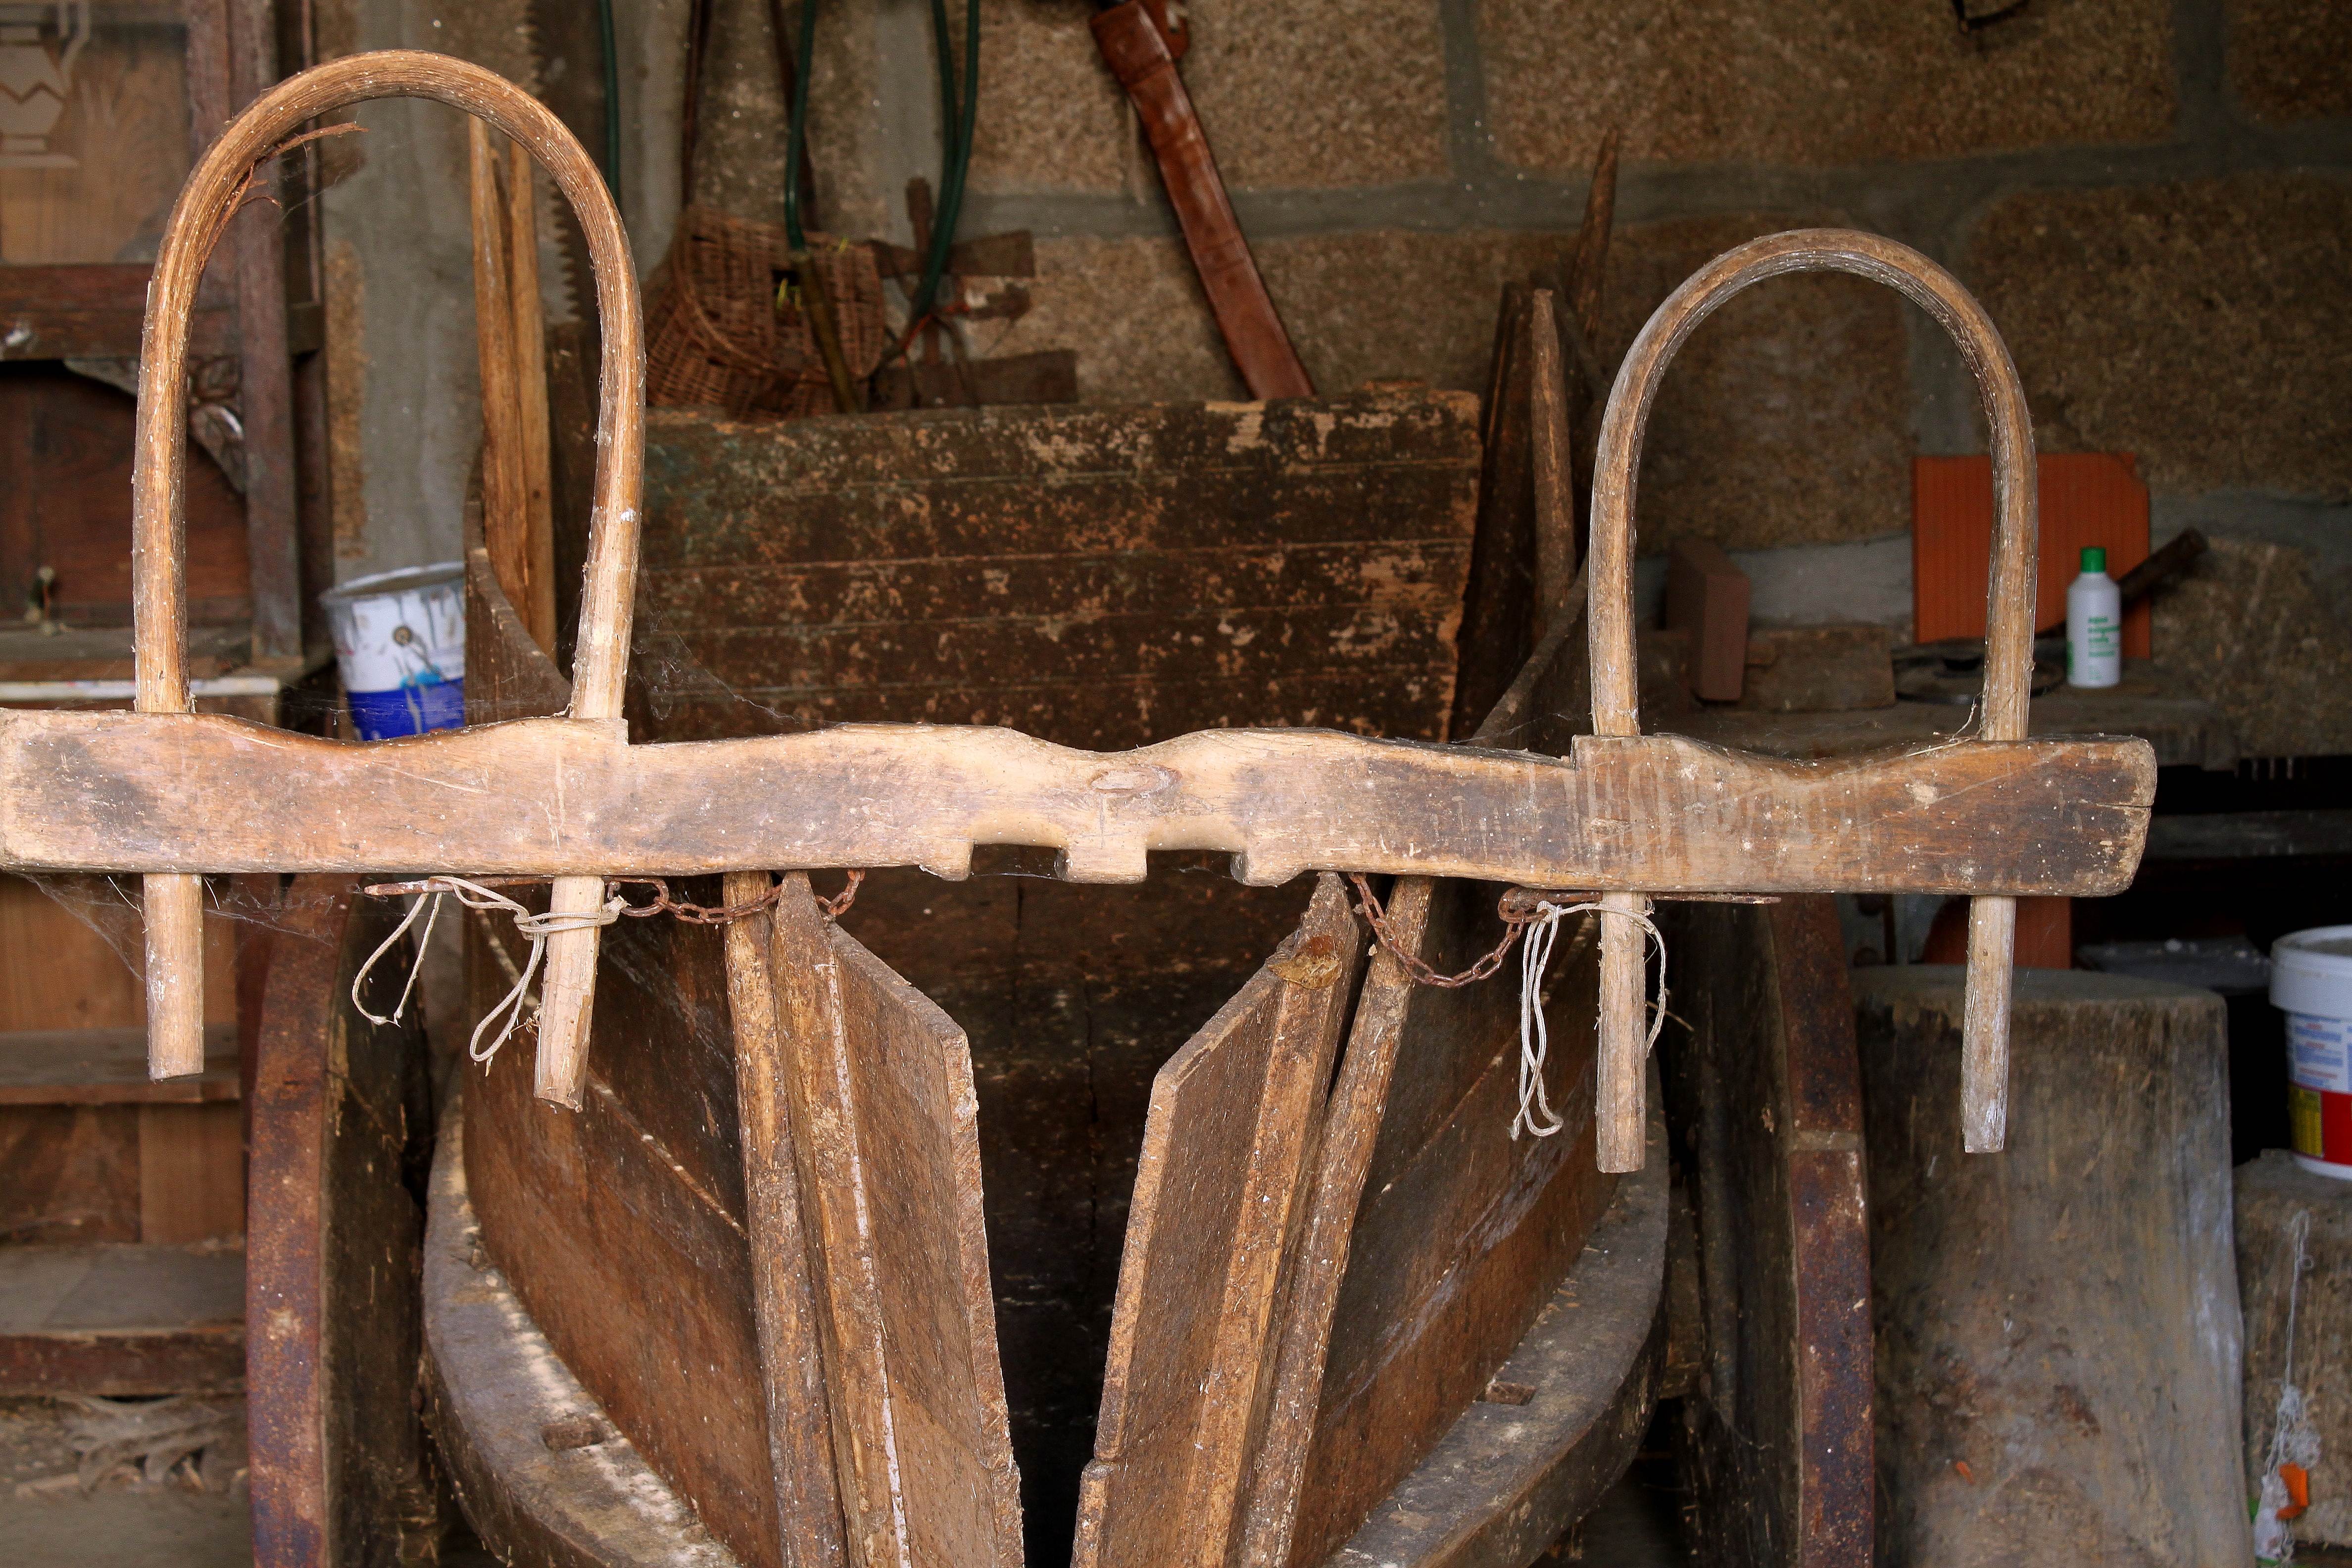
wood, furniture, art, iron, carving, forge, ggl1, gaby1, carros, canastros, horreos, man made object